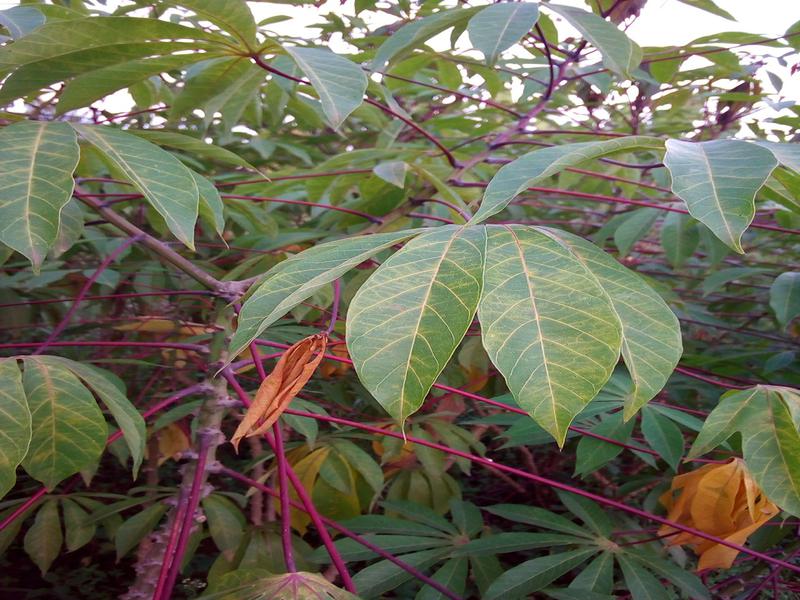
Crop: cassava
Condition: brown_streak_disease